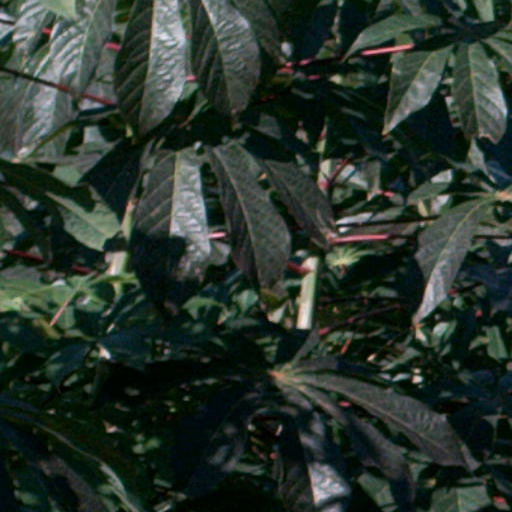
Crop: cassava